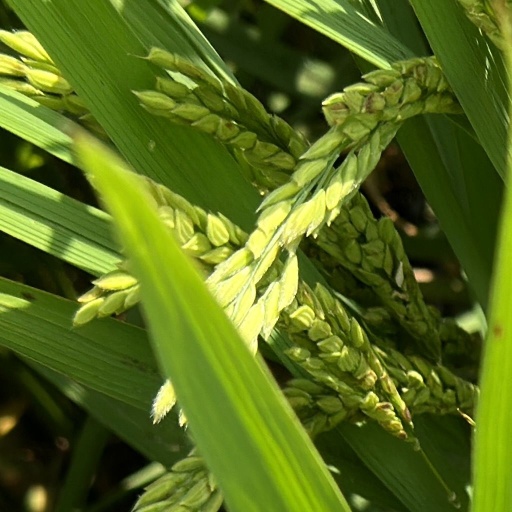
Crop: rice